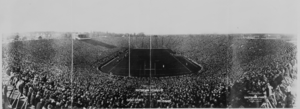
Le Michigan Stadium est un stade de football américain situé à Ann Arbor, a l'ouest de Détroit, dans le Michigan.